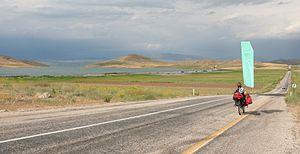
Vélo couché de marque Optima , modèle Condor, avec une voile démontable, a l'est de la Turquie au Lac Erçek près du lac Van.
Le vélo à voile est une voile associée à un vélo, un vélo couché, ou un tricycle. Il s’agit donc d'un Véhicule hybride, mélange de Véhicule à propulsion humaine et de véhicule éolien.